Robin (character)

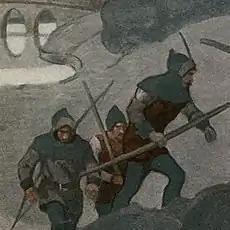
Characters from an illustration by N. C. Wyeth for "Robin Hood" (1917) by Paul Creswick. The look inspired Jerry Robinson's design for Robin.

About a year after Batman's debut, Batman creators Bob Kane and Bill Finger introduced Robin the Boy Wonder in "Detective Comics" #38 (1940). The name "Robin the Boy Wonder" and the medieval look of the original costume were inspired by Robin Hood. Jerry Robinson noted he "came up with Robin because the adventures of Robin Hood were boyhood favorites of mine. I had been given a Robin Hood book illustrated by N. C. Wyeth ... and that's what I quickly sketched out when I suggested the name Robin Hood, which they seemed to like, and then showed them the costume. And if you look at it, it's Wyeth's costume, from my memory, because I didn't have the book to look at." Although Robin is best known as Batman's sidekick, the Robins have also been members of the superhero groups the Teen Titans (with the original Robin, Dick Grayson, as a founding member and the latter group's leader) and Young Justice.